Delias eucharis

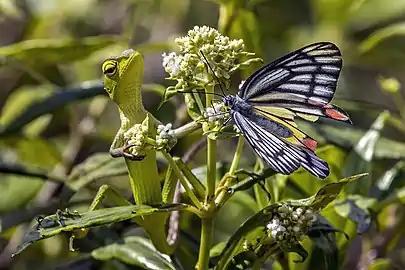
predator lizard

Delias eucharis, the common Jezebel, is a medium-sized pierid butterfly found in many areas of south and southeast Asia, especially in the non-arid regions of India, Bangladesh, Sri Lanka, Indonesia, Myanmar and Thailand. The common Jezebel is one of the most common of the approximately 225 described species in the genus "Delias".